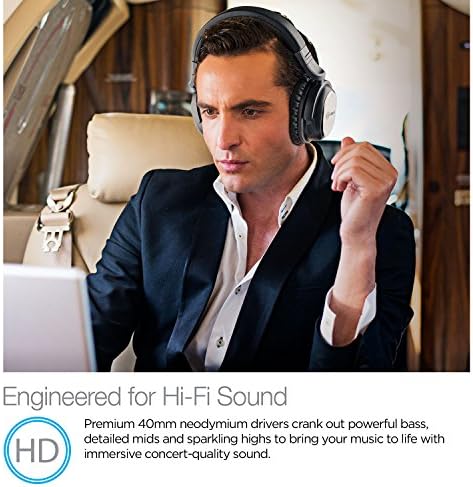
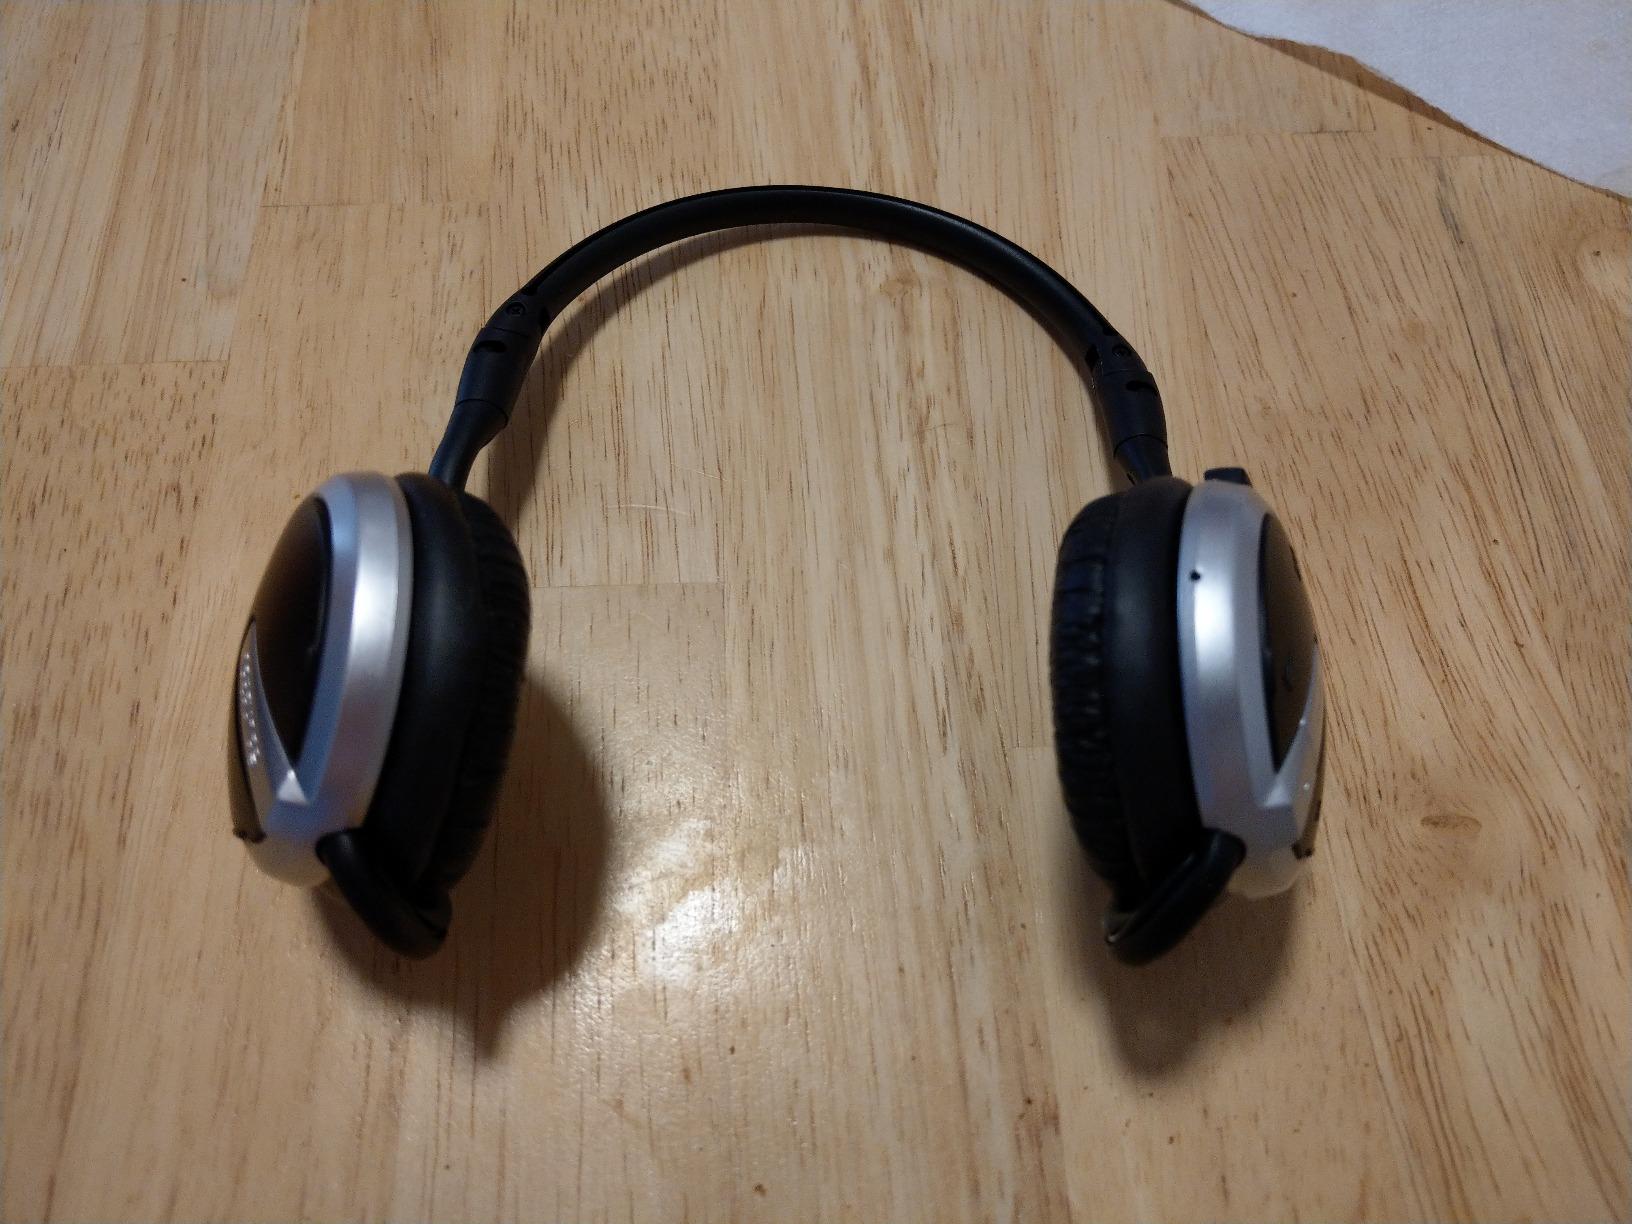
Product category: headphones
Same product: no